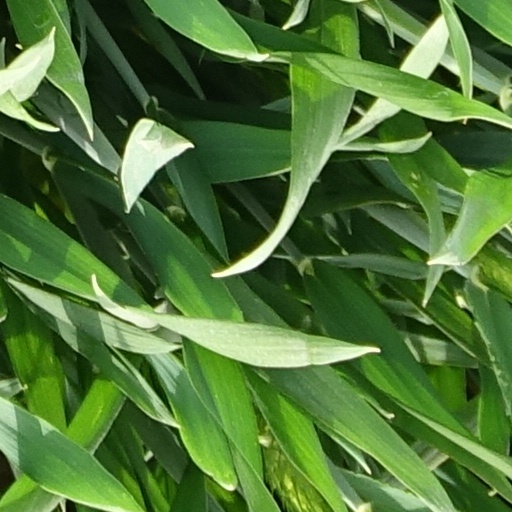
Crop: wheat